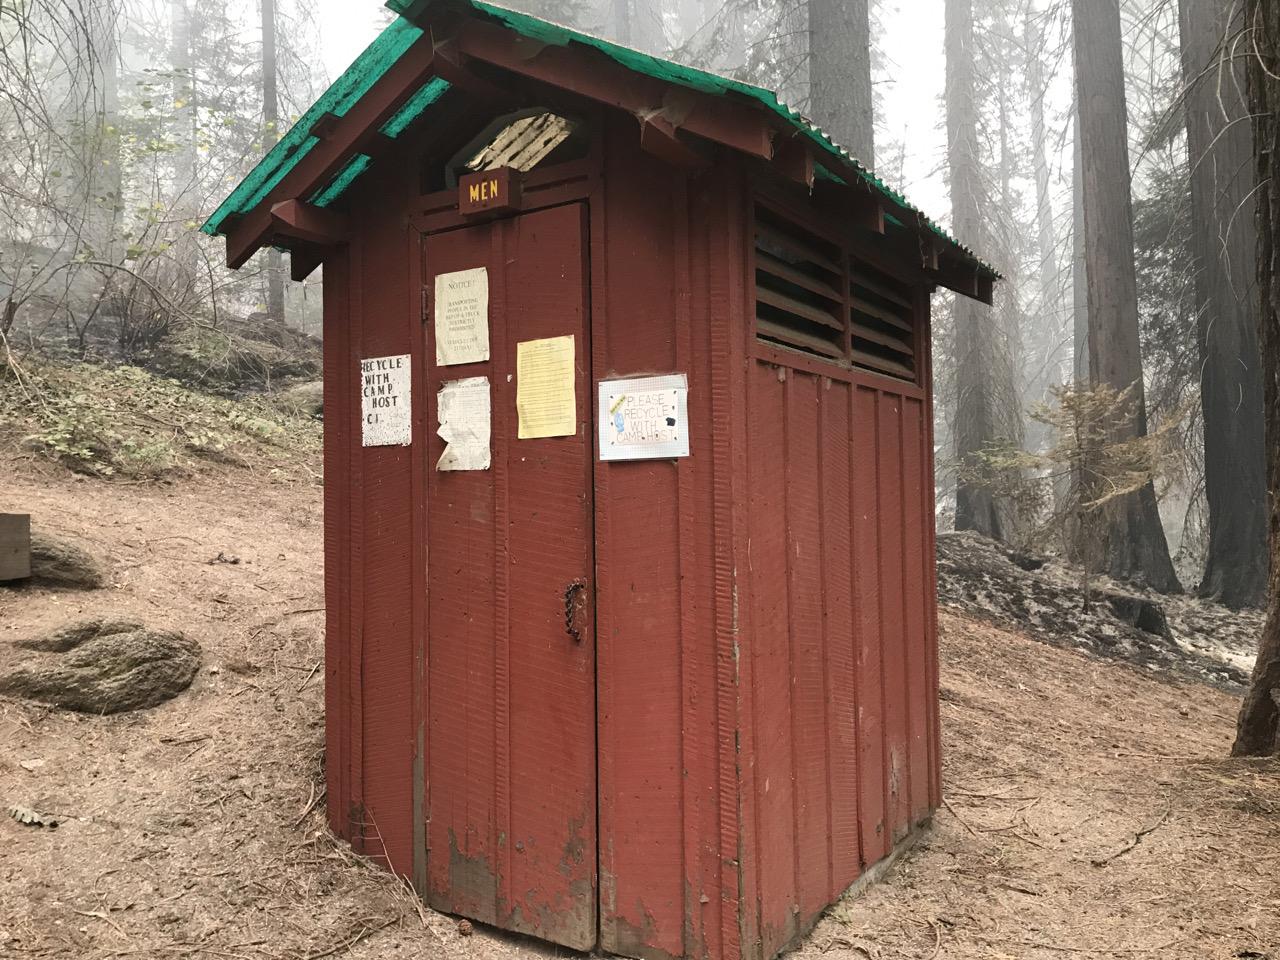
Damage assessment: no_damage